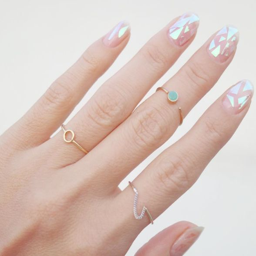
the trend recently picked up .